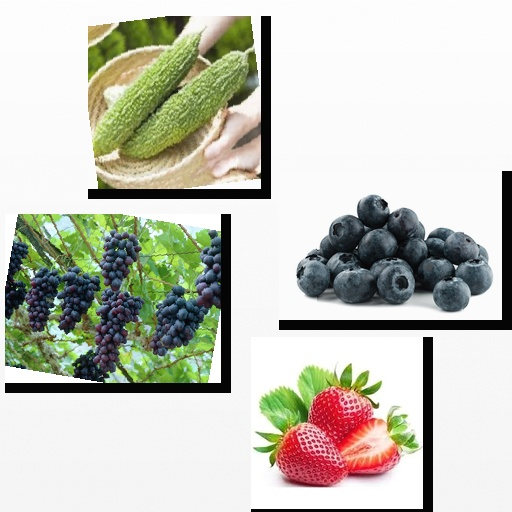
Food items: blueberry, bitter_gourd, grapes, strawberry